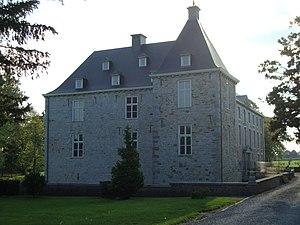
Ruyff château d'Henri Kapelle (Welkenraedt). Le bâtiment d'entrée et lesaile ouest dates du début du 19e siècle, mais l'aile Est est plus belle et dates de 1716. Certaines parties du 14ème siècle